Furikake

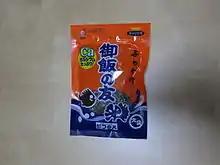
is considered to be an early version of .

In Japan, an herb sprinkling powder on rice or other food has long been called "furikake". For example, an article titled "Picnic "Bento"" published in 1925 describes how to make "onigiri": "Make a small onigiri of warm rice and "furikake" a little roasted-sesame on it."